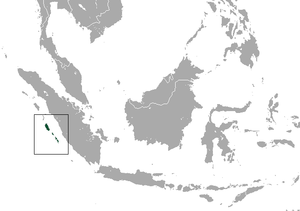
Le Nasique des îles Pagai ou Entelle de Pagai, est l'une des deux espèces de nasiques, des singes d'Asie auparavant tous deux classés dans le genre Nasalis. Ce nasique est en danger critique de disparition.